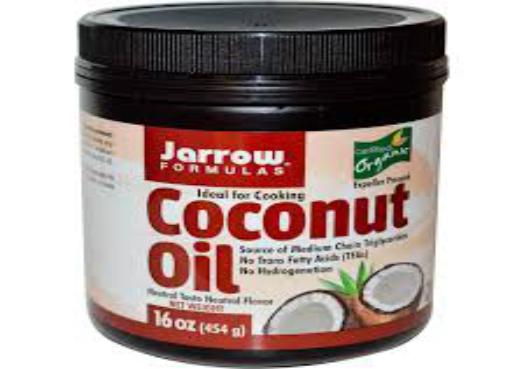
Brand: jarrow
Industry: Medical